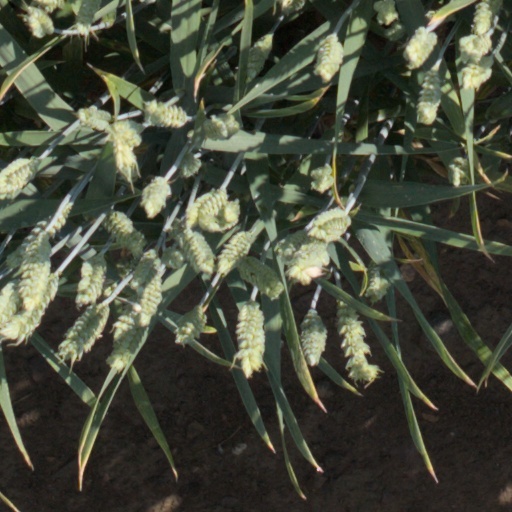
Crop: wheat